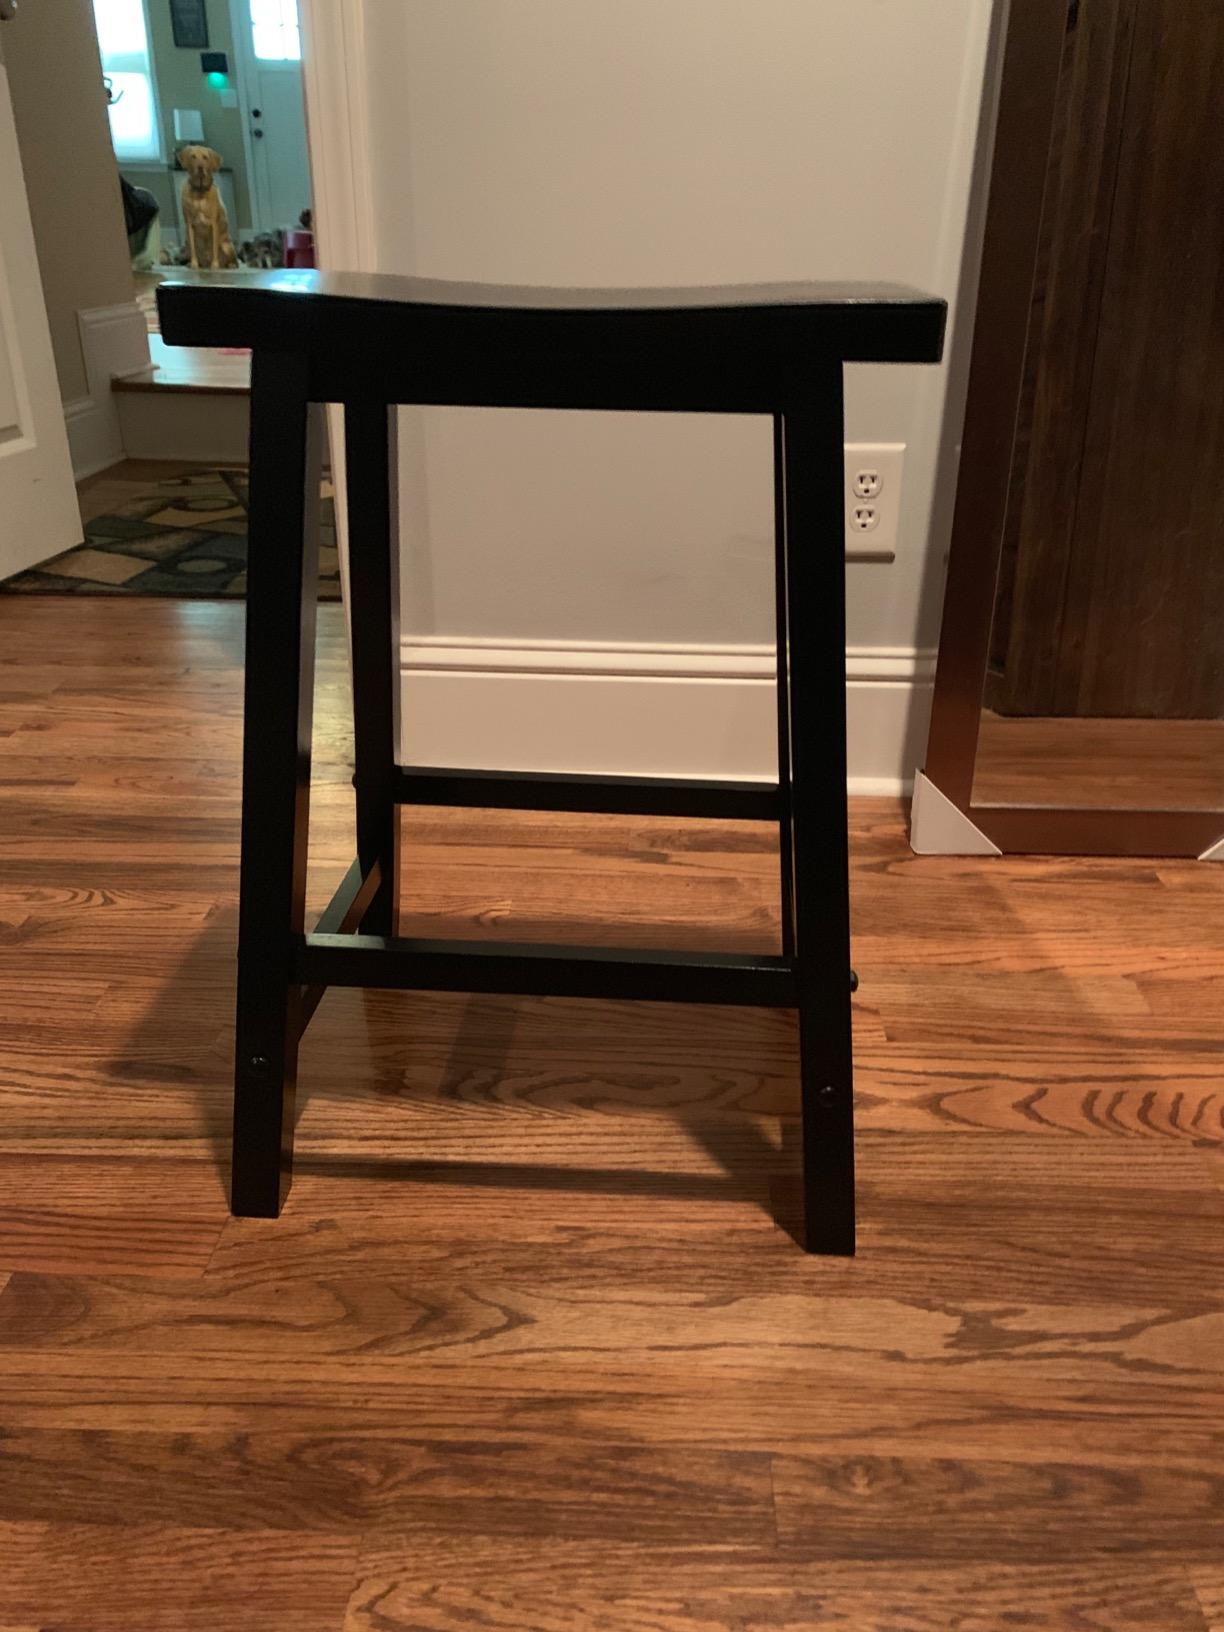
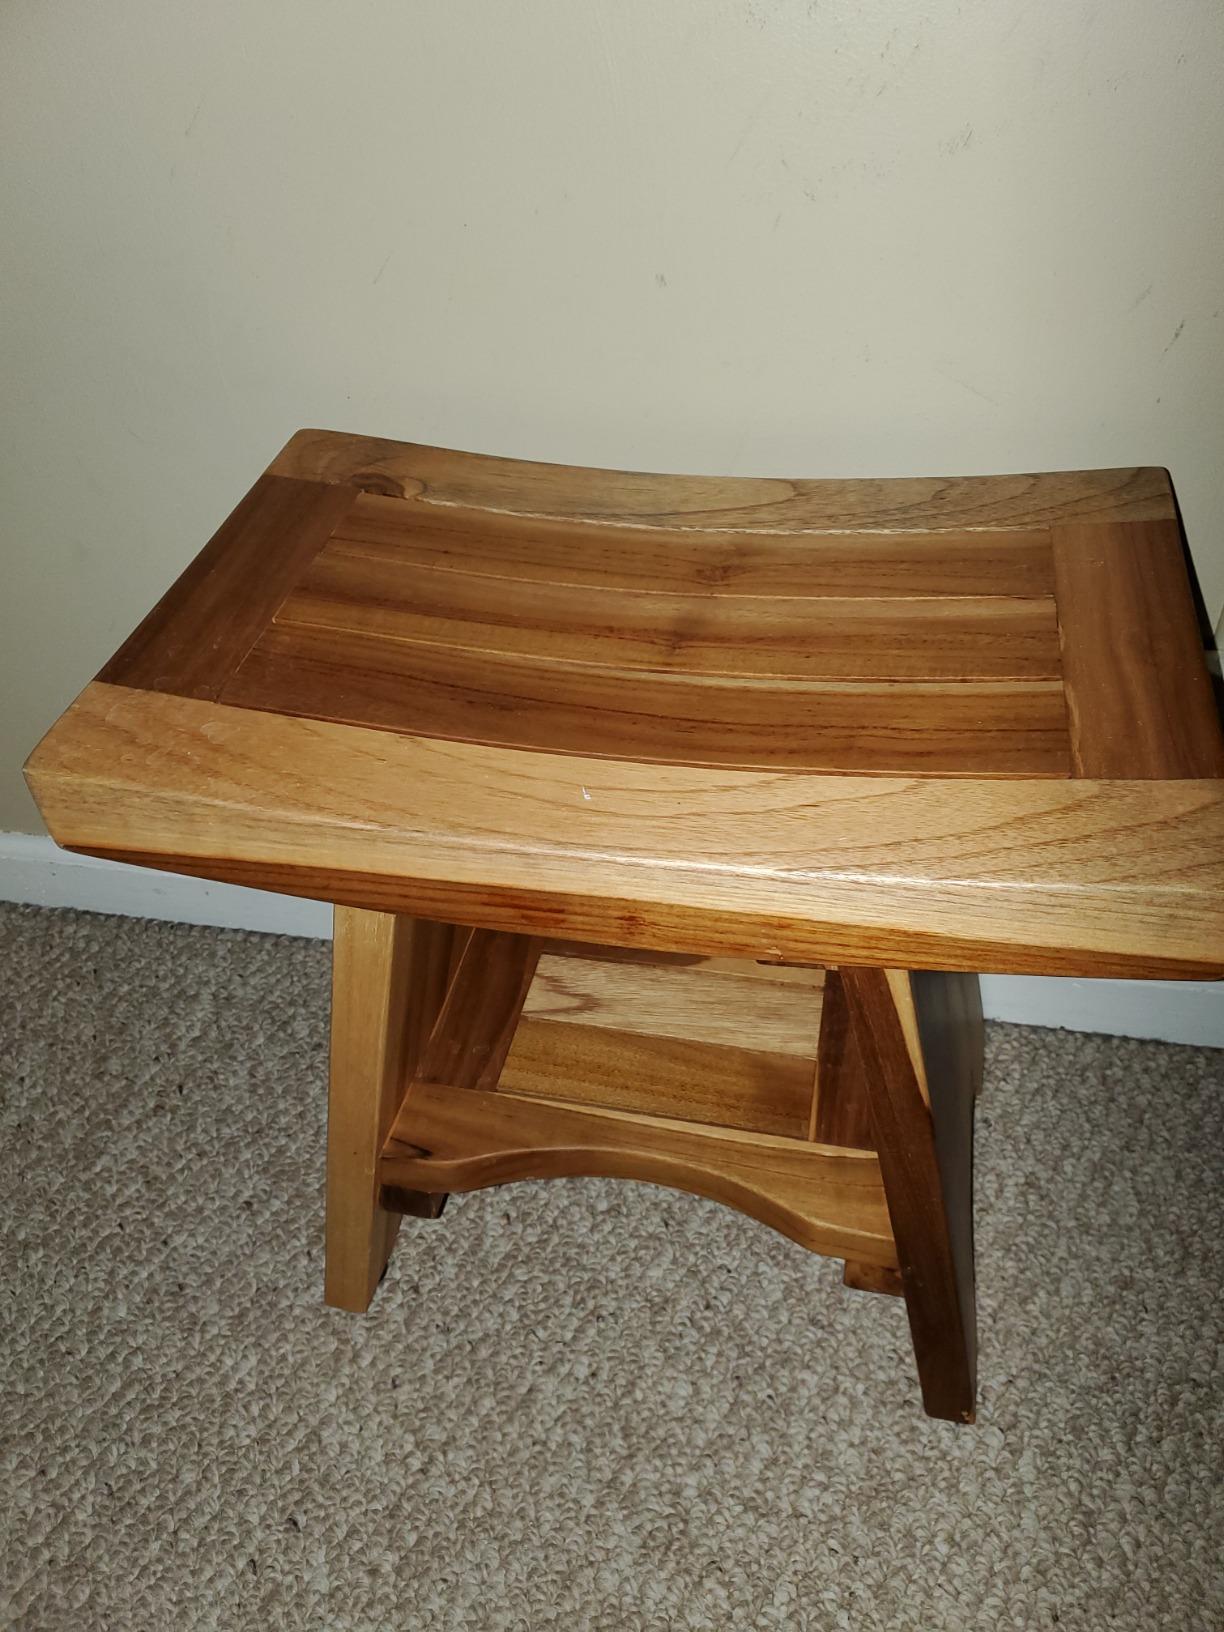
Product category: stool
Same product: no